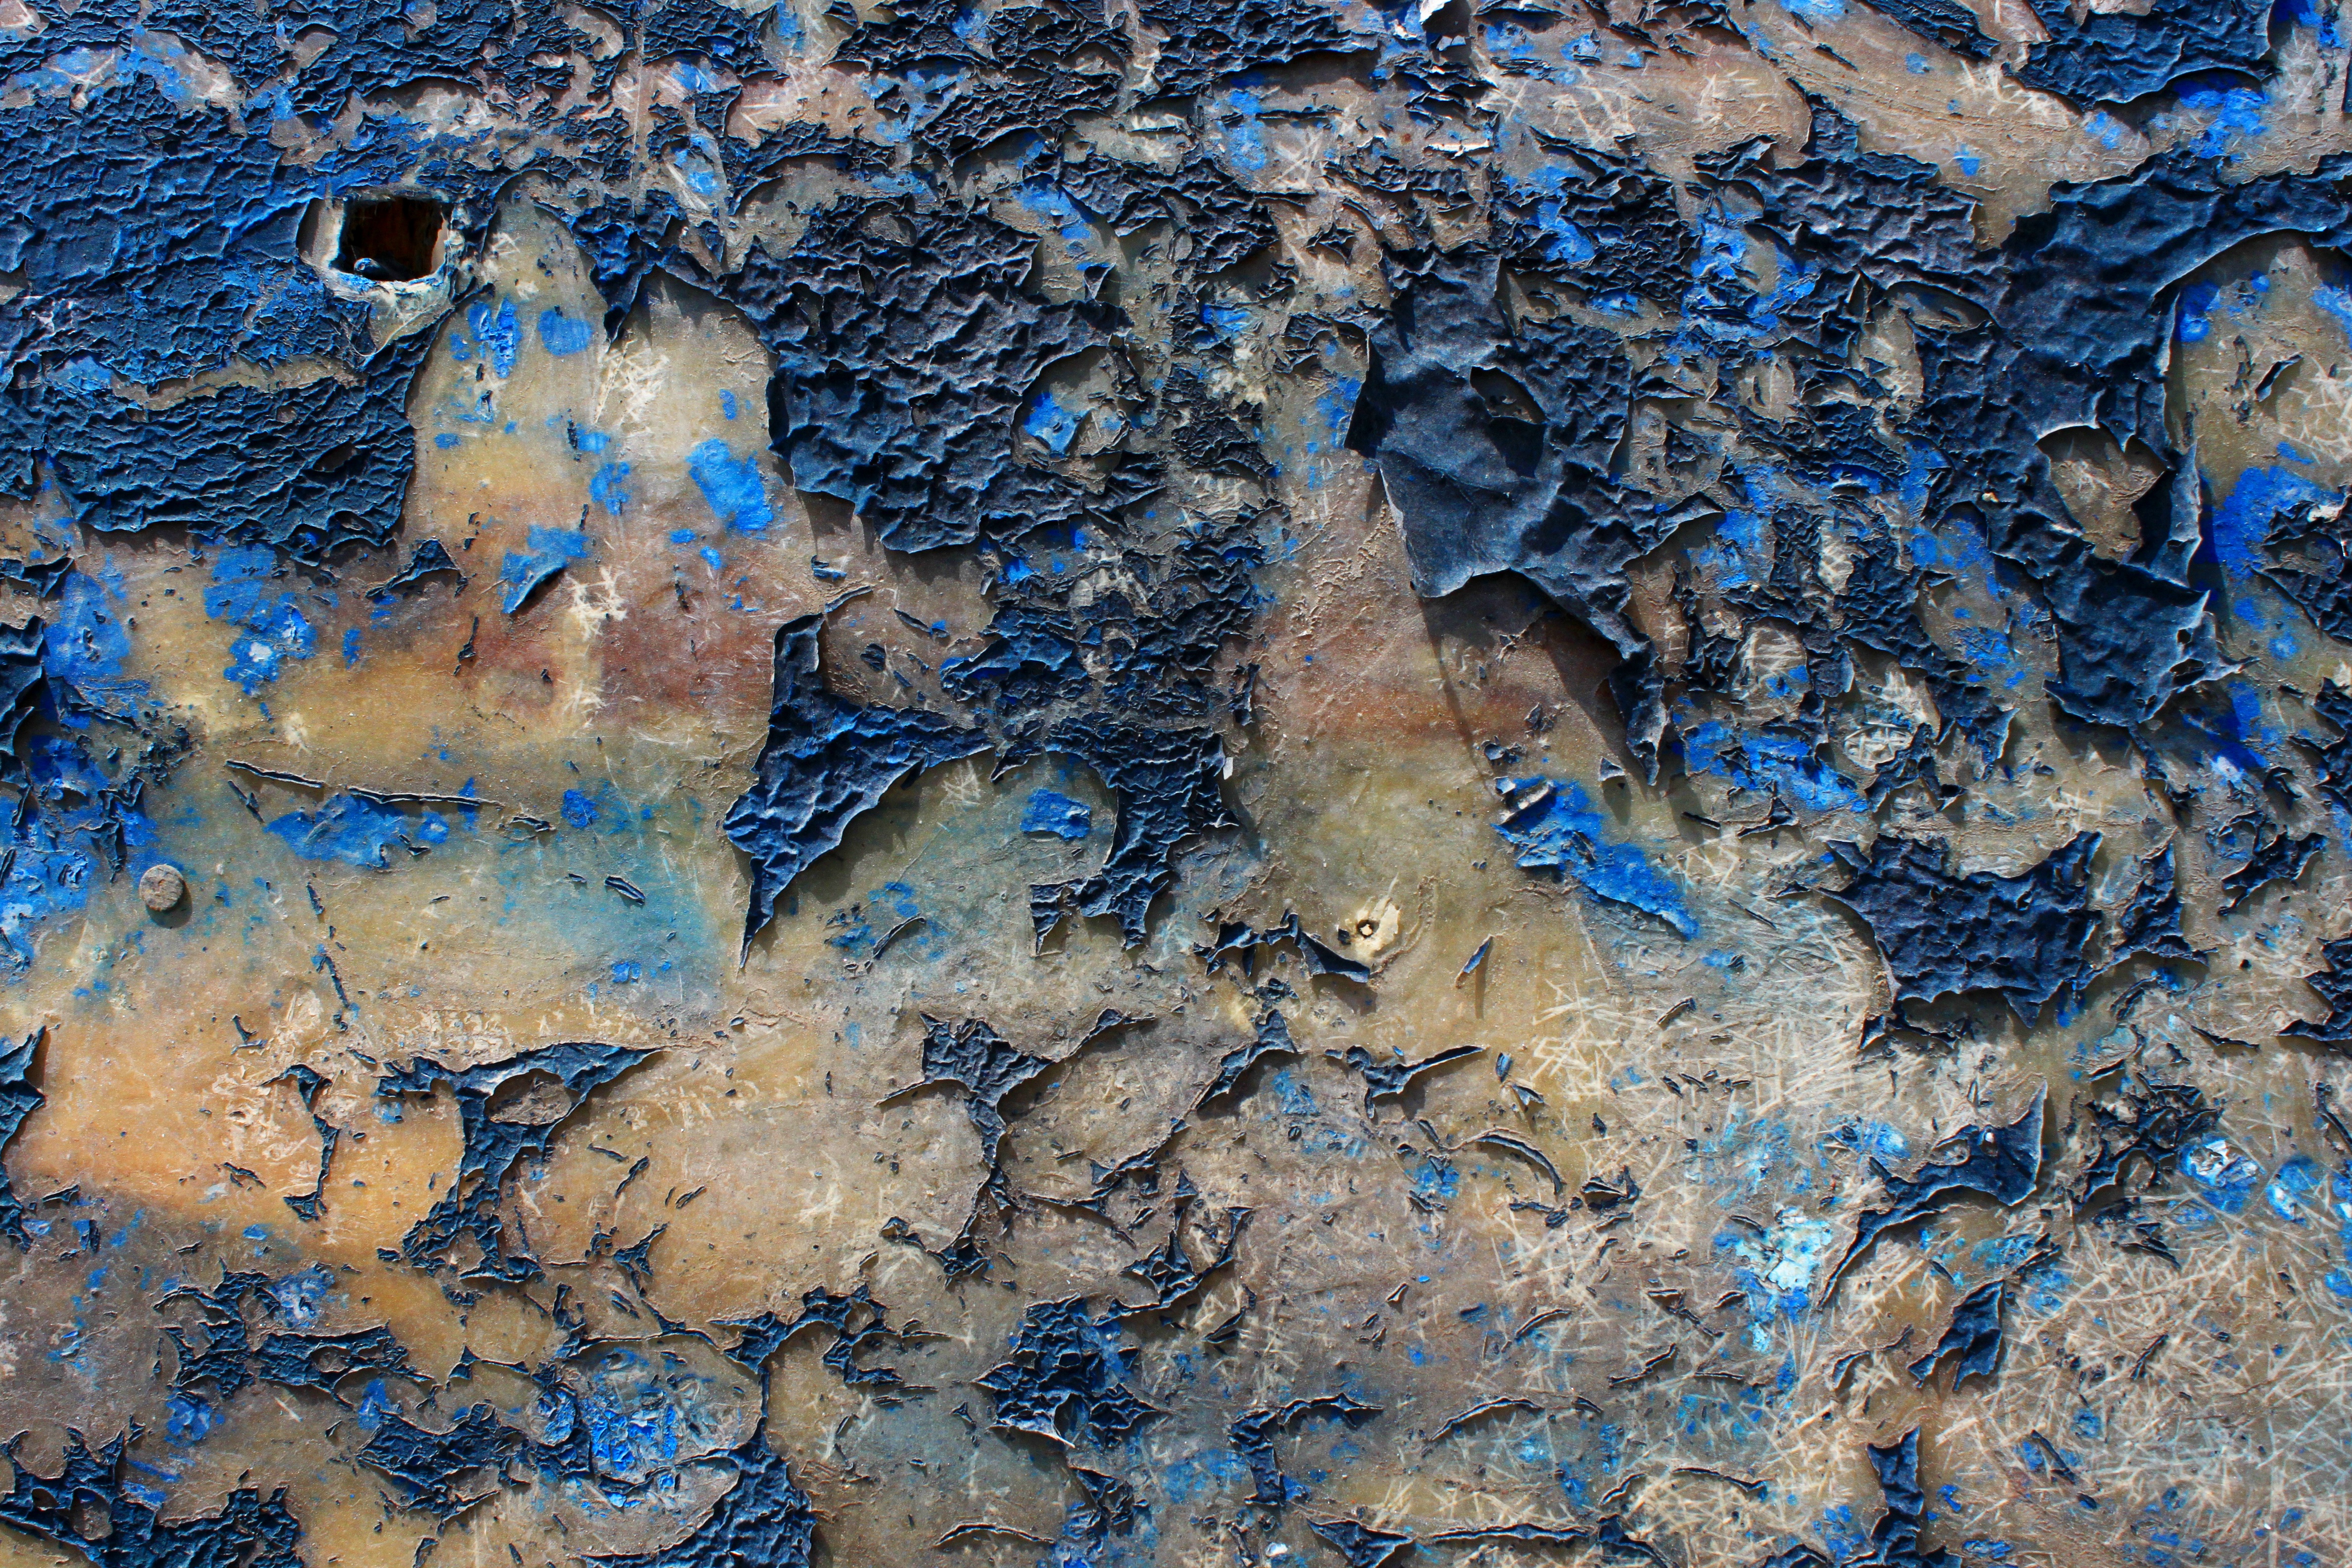
tree, water, rock, boat, texture, leaf, wall, ice, reflection, macro, blue, material, art, background, geology, painted